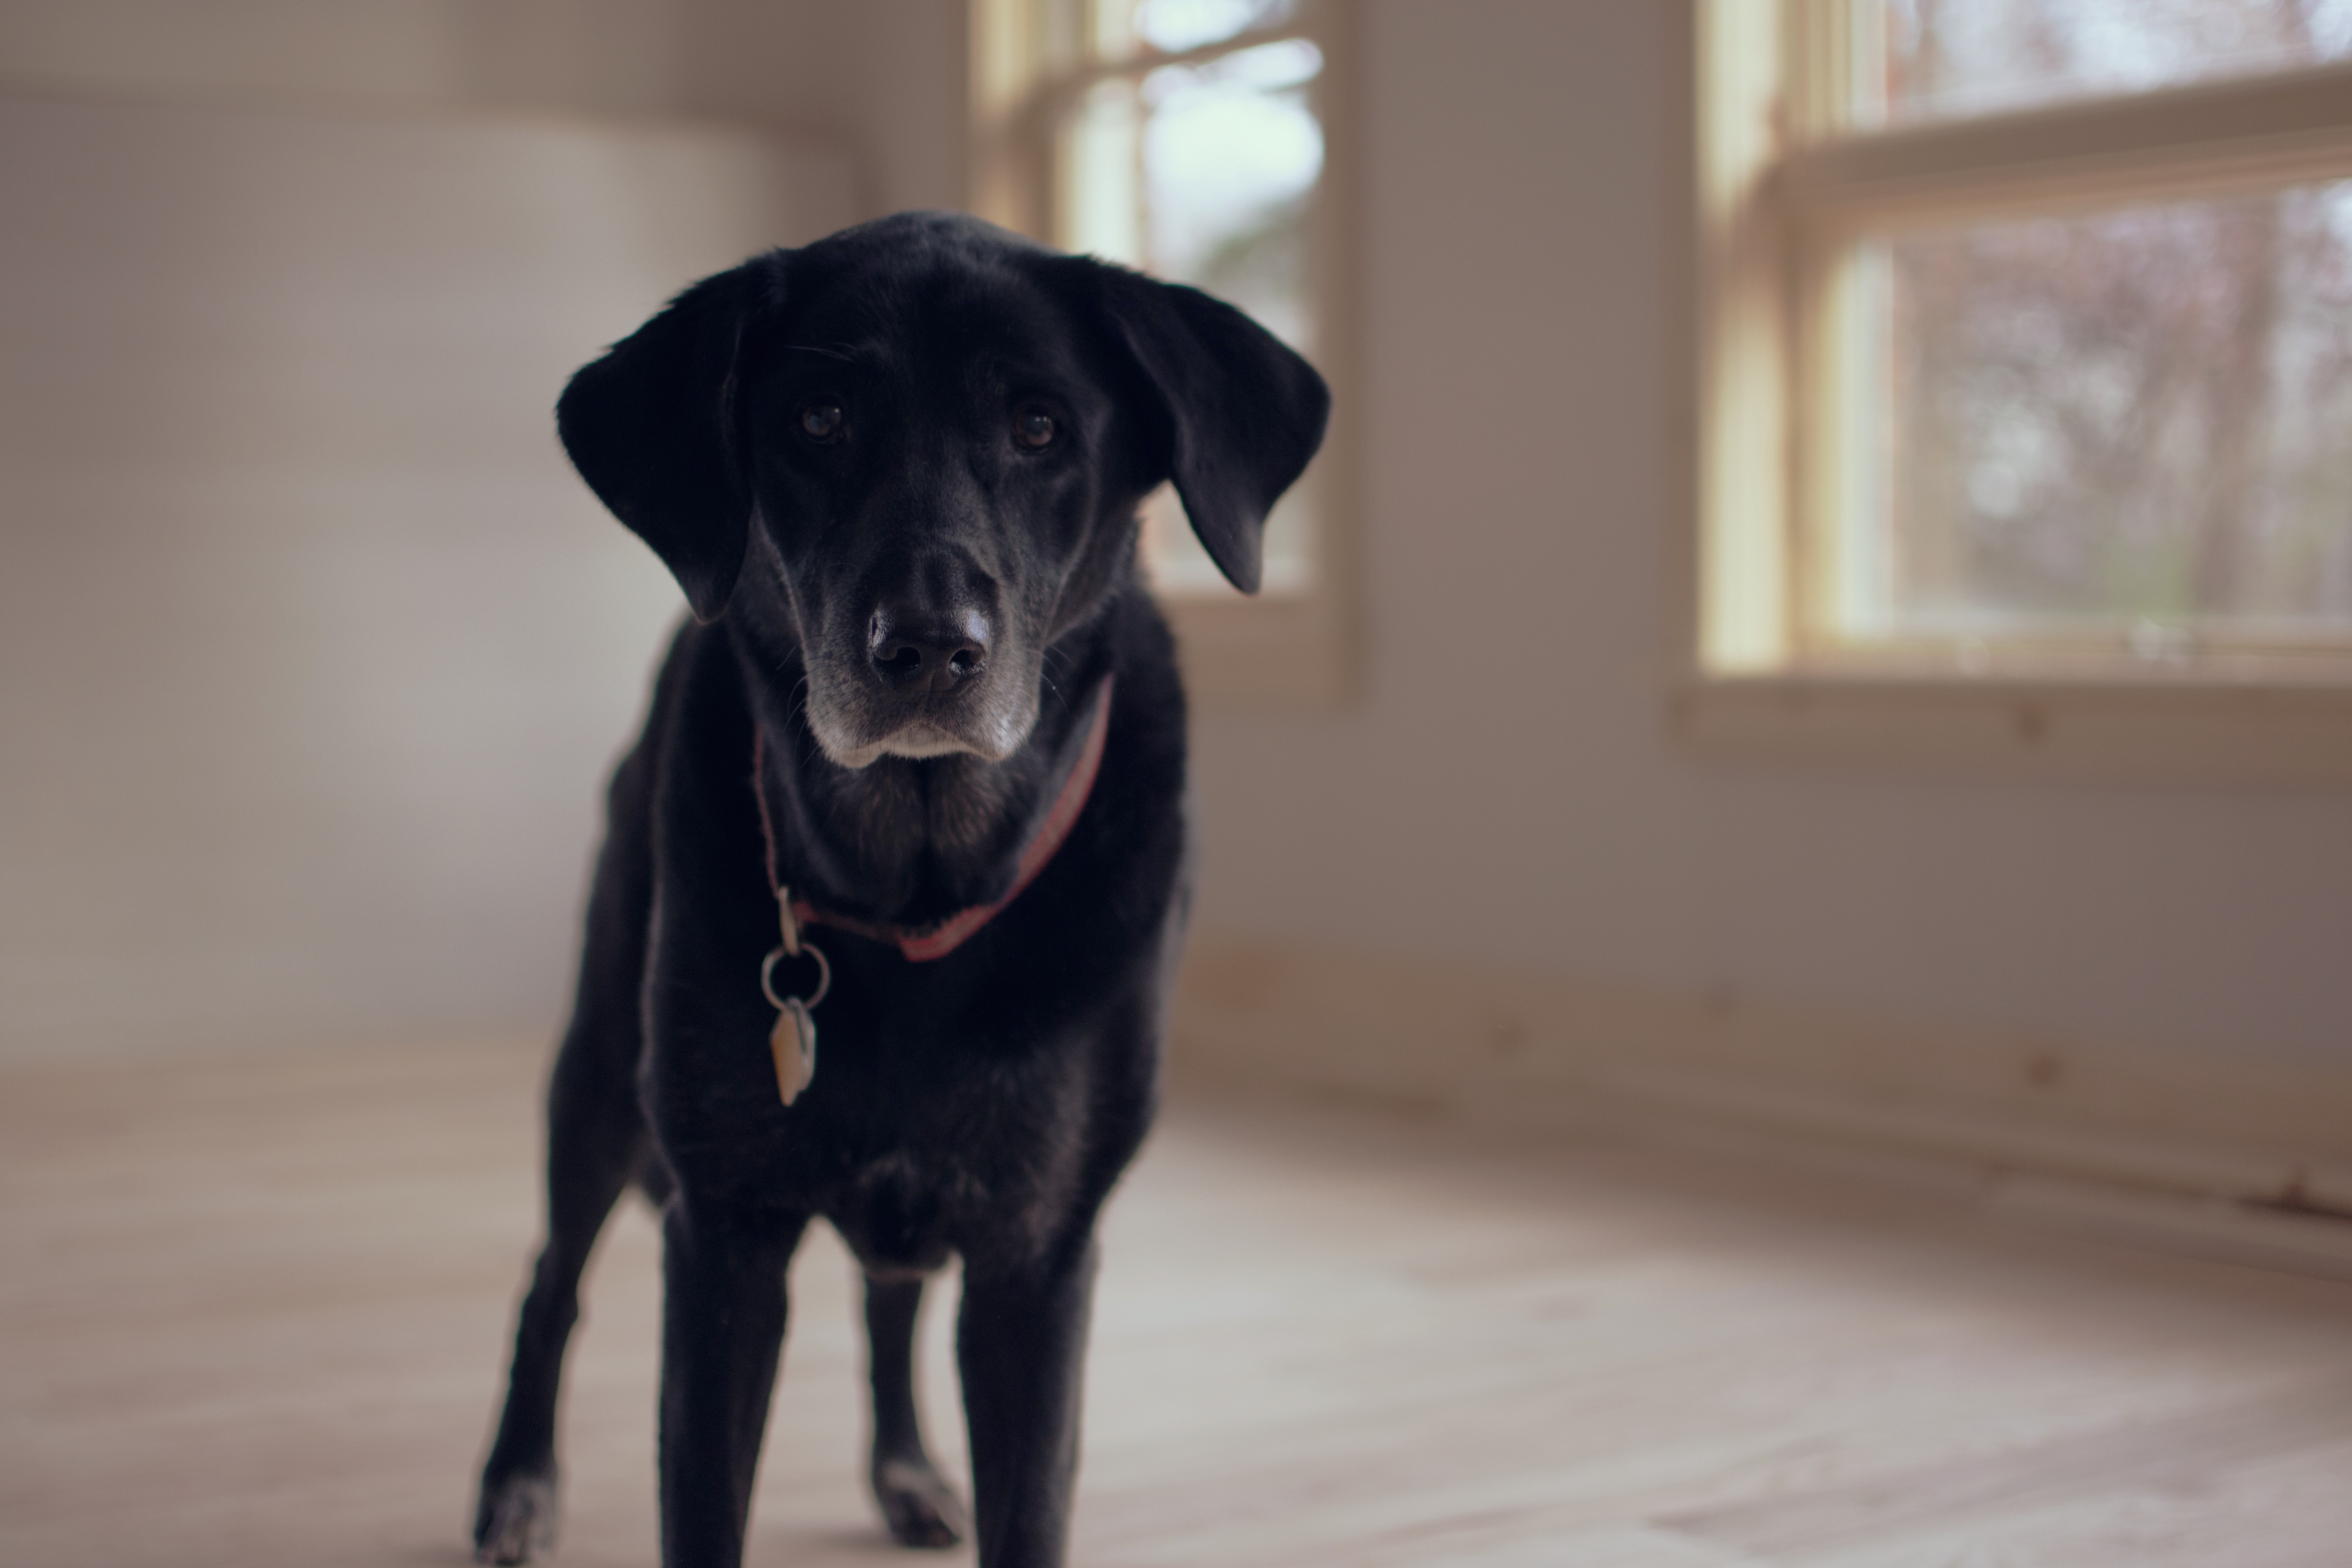
puppy, dog, animal, cute, canine, pet, mammal, black, vertebrate, labrador retriever, retriever, dog like mammal